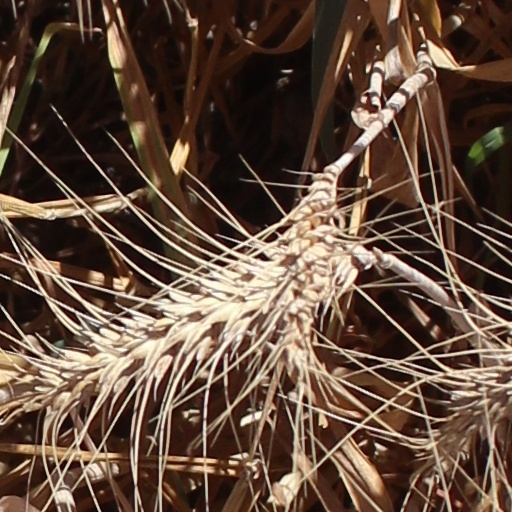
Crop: wheat